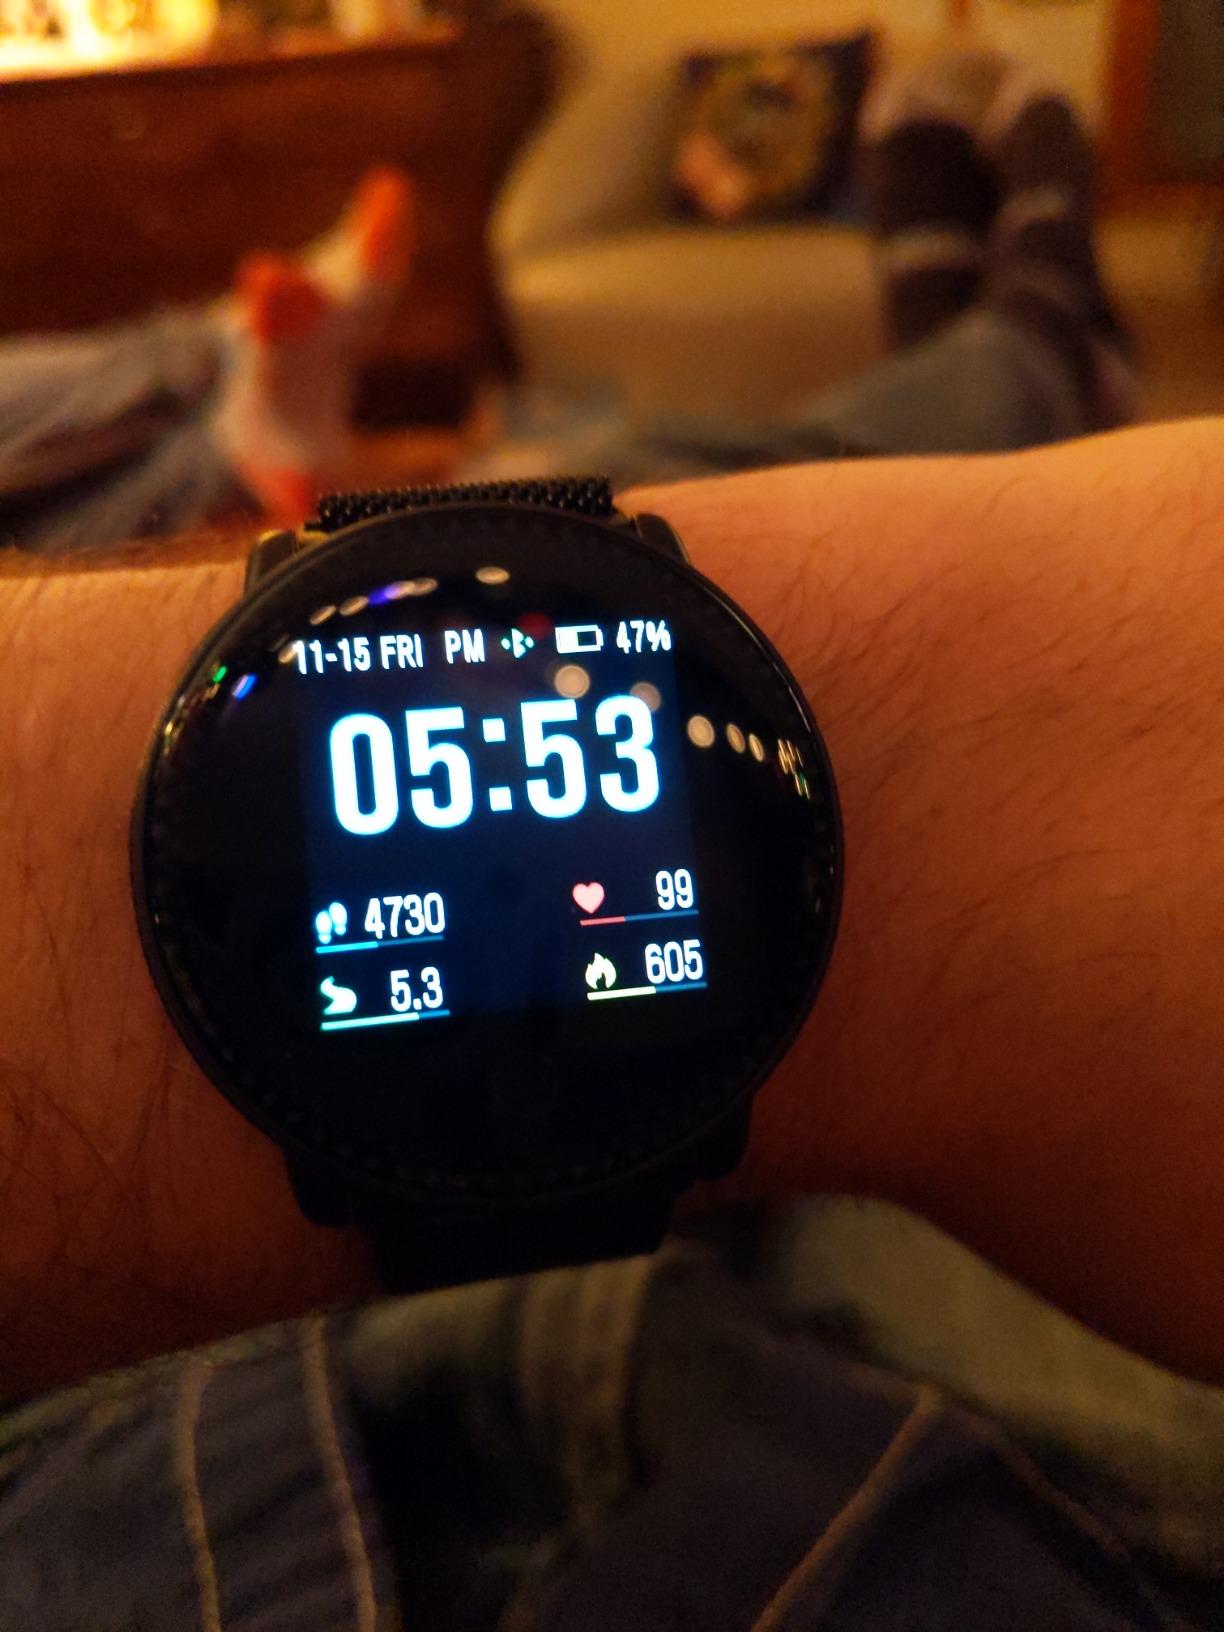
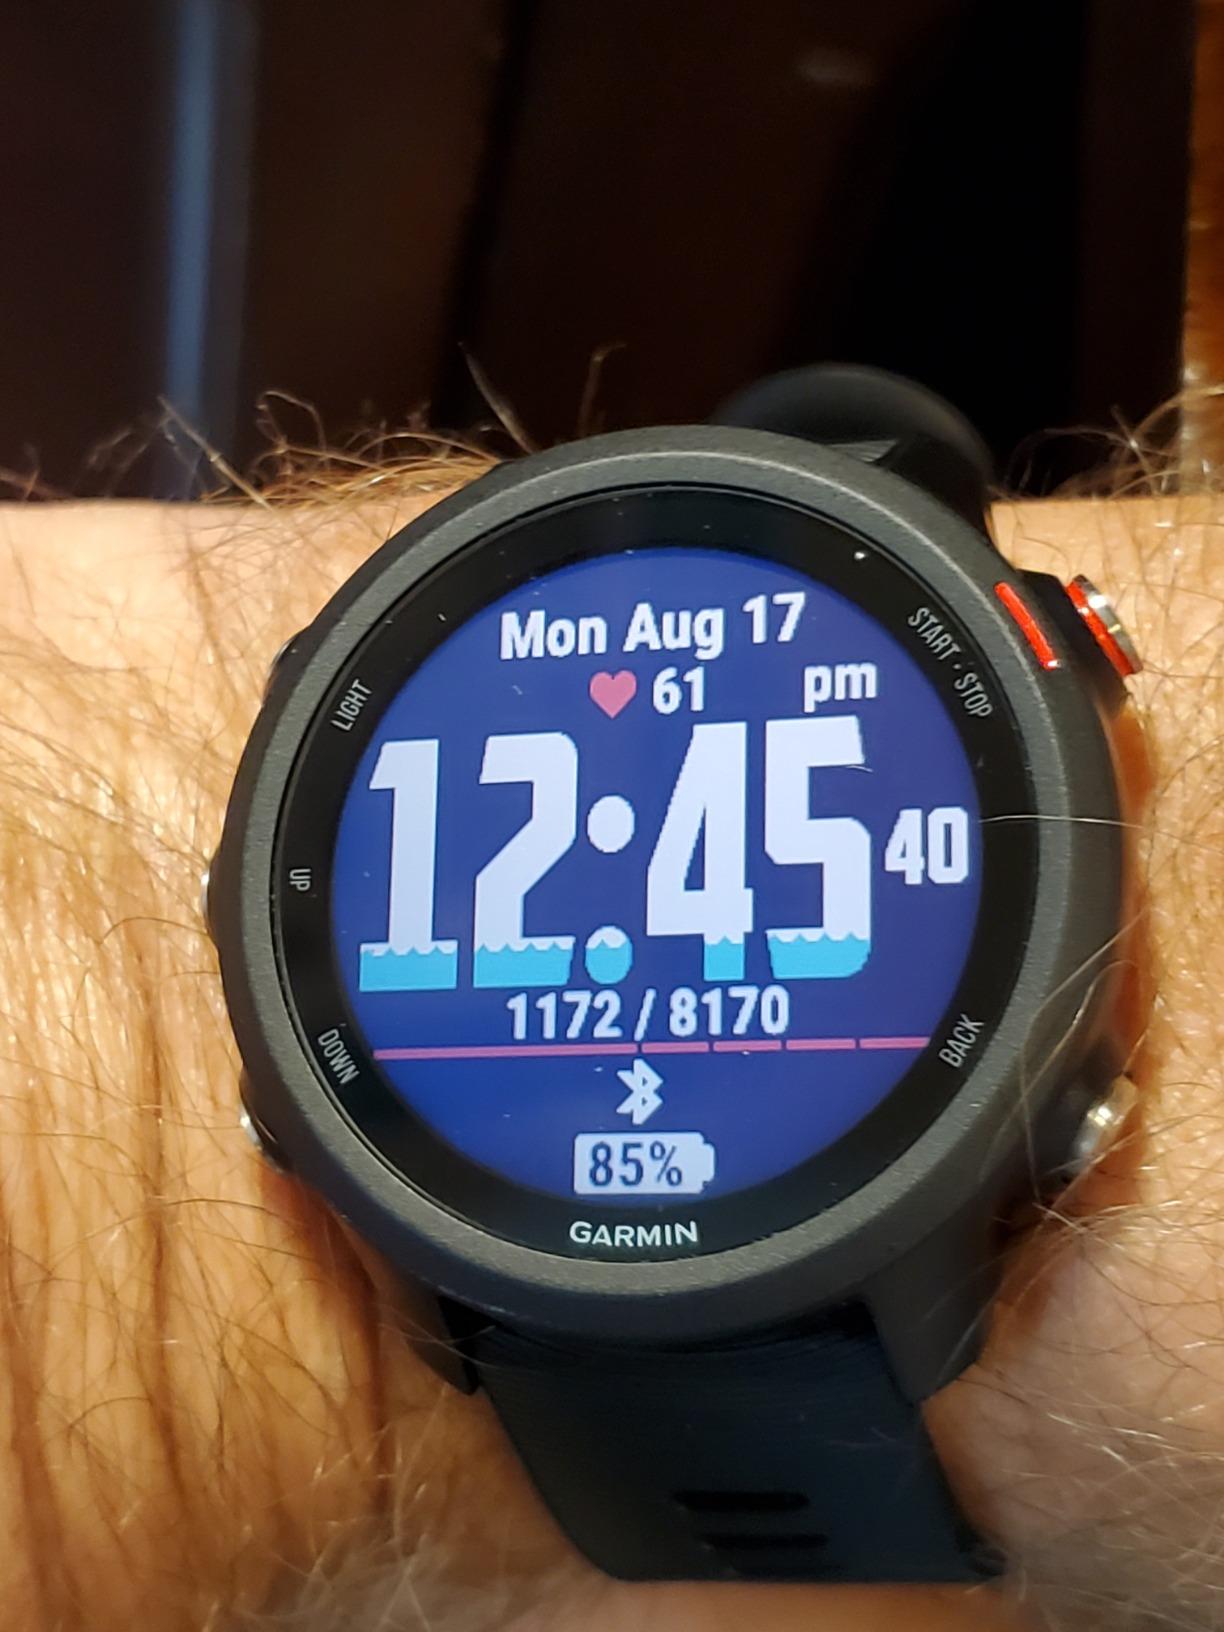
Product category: smartwatch
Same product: no